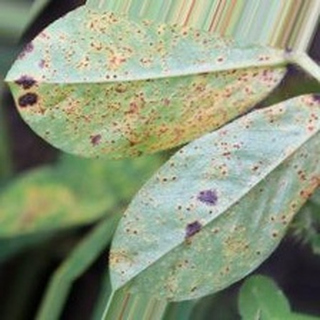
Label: groundnut_rust